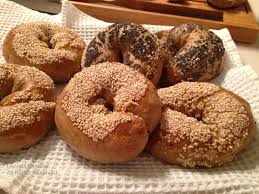
Yemek: simit